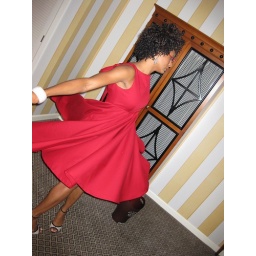
lady in a red dress